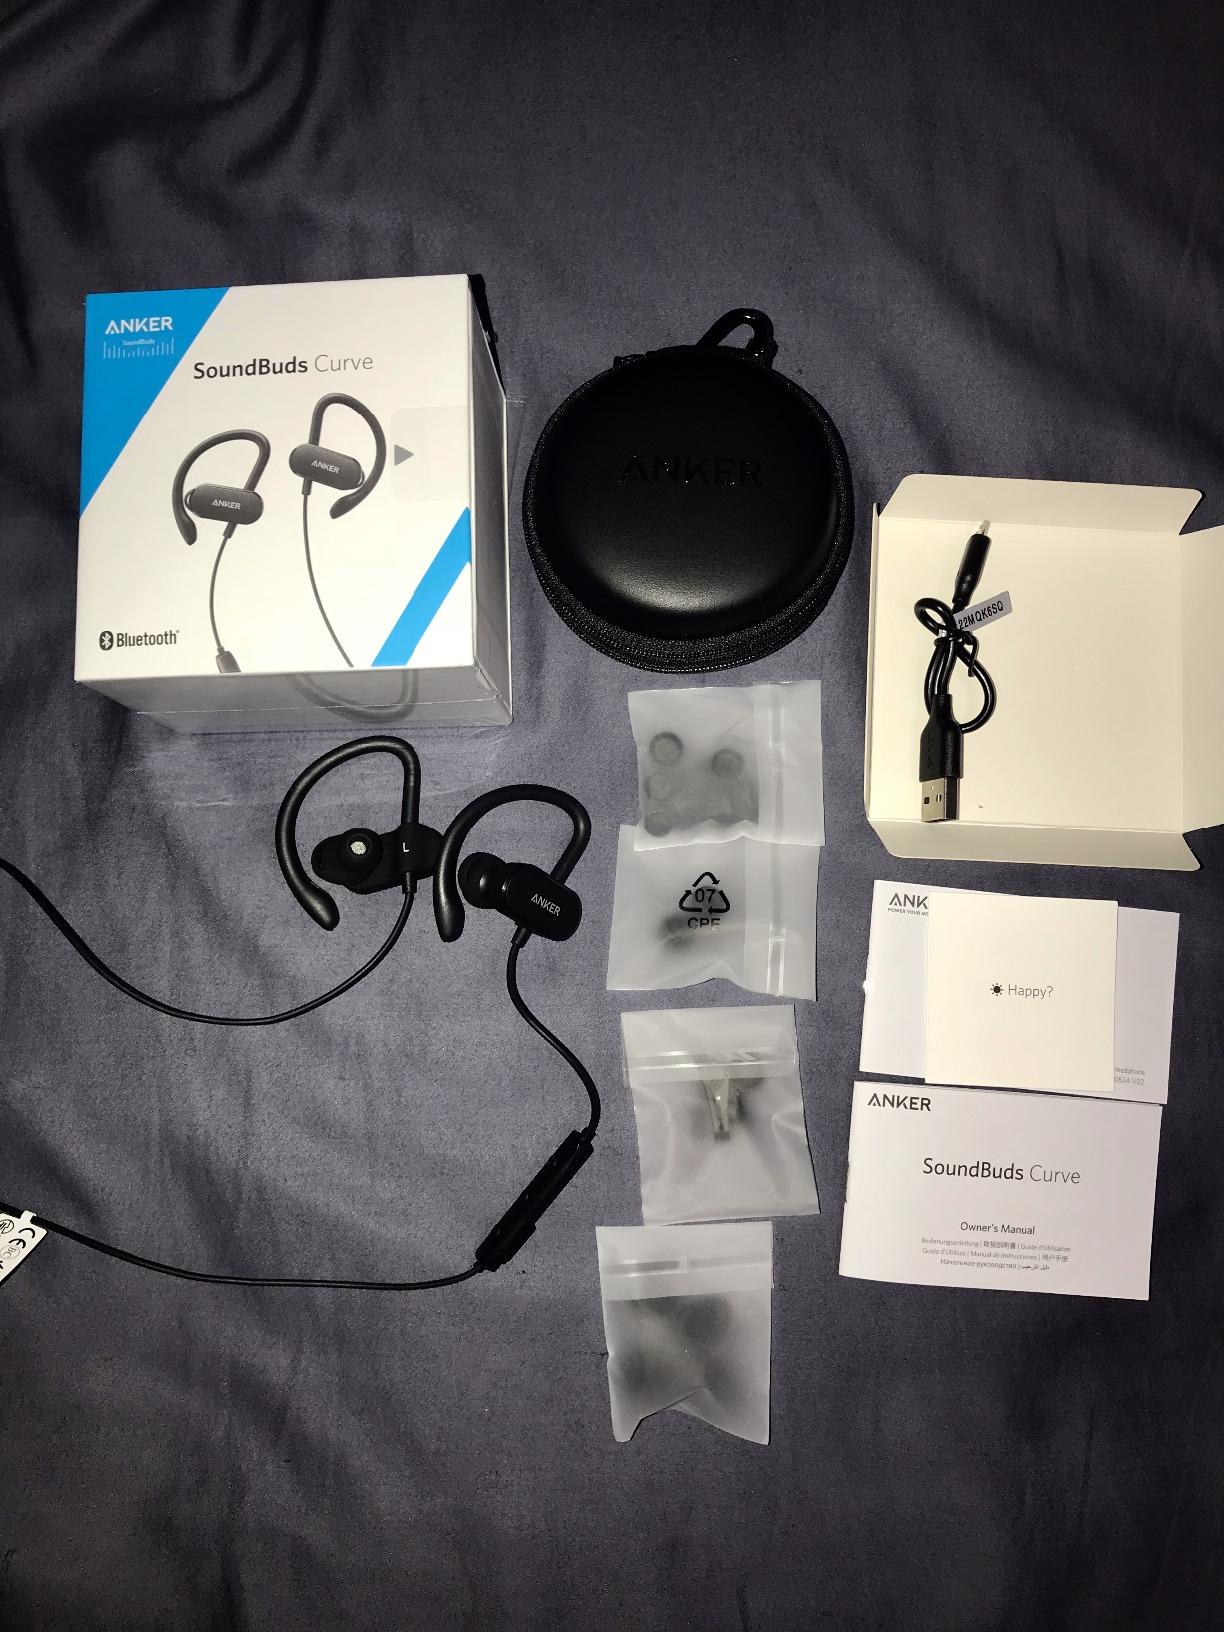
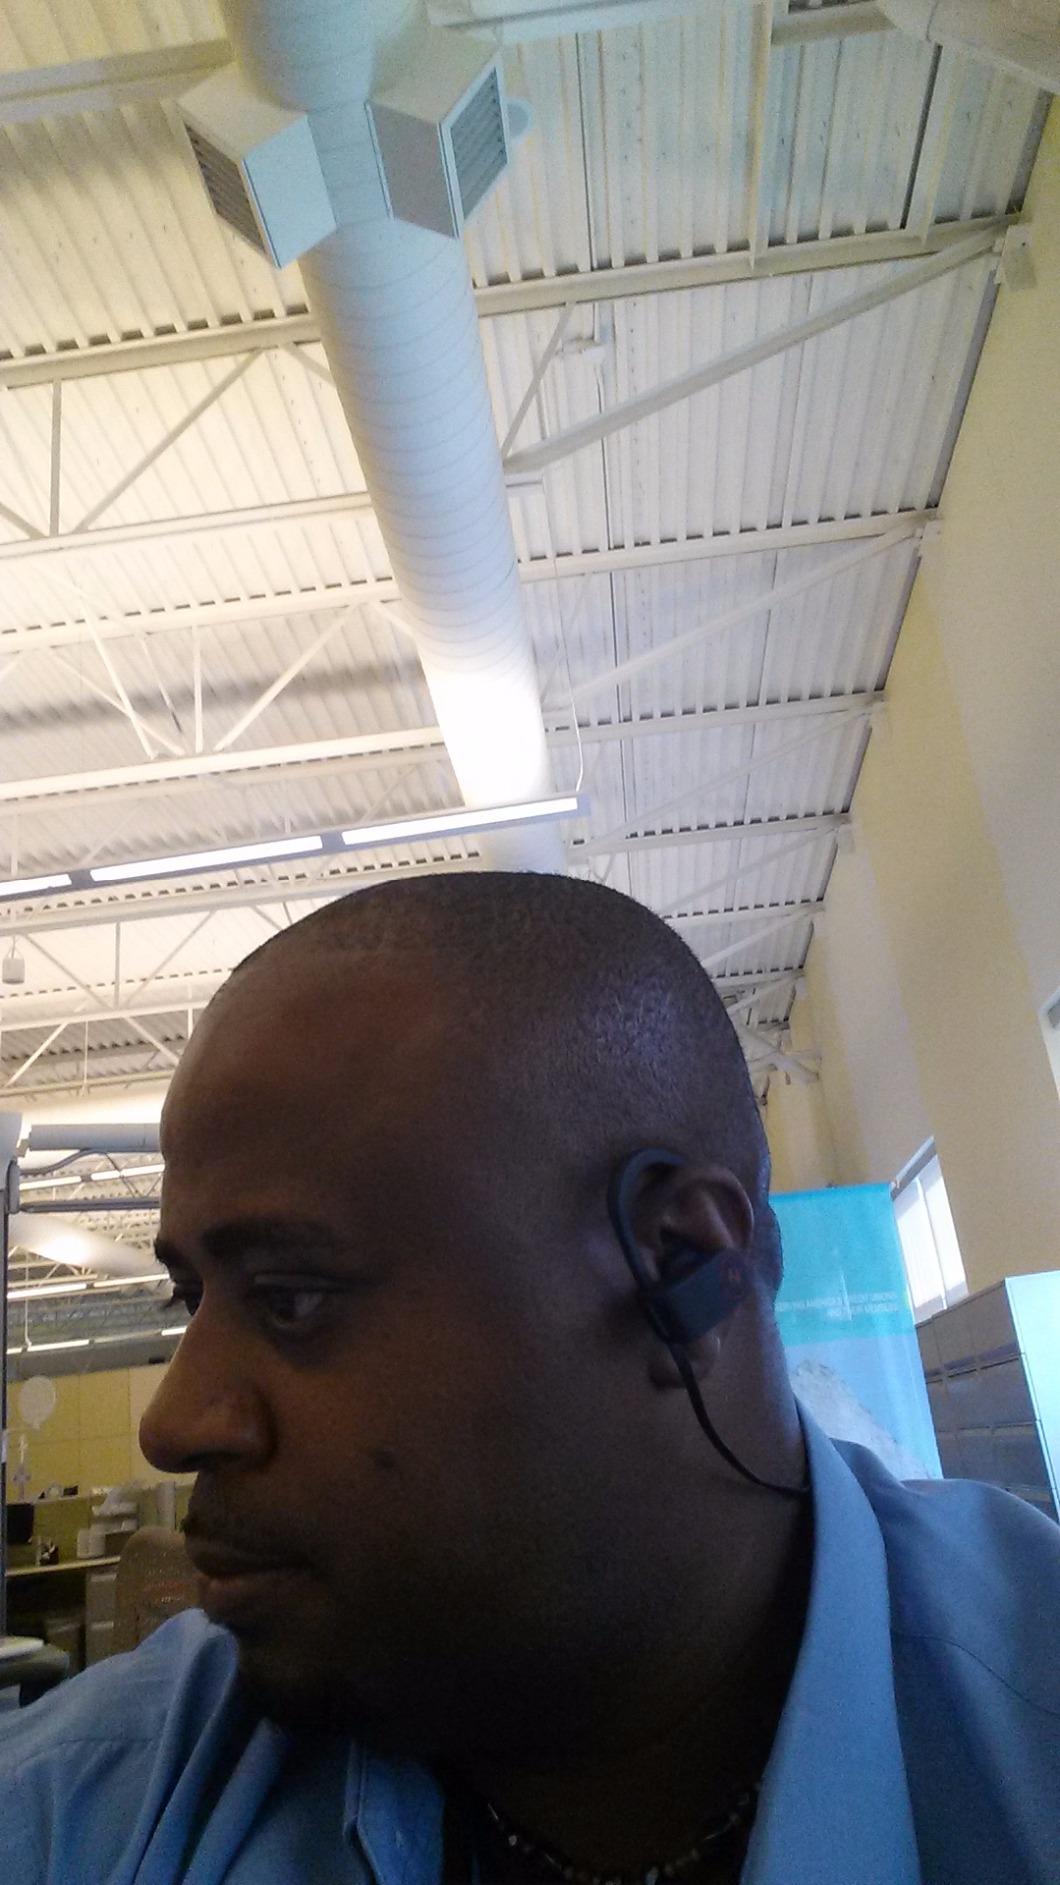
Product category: headphones
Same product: no